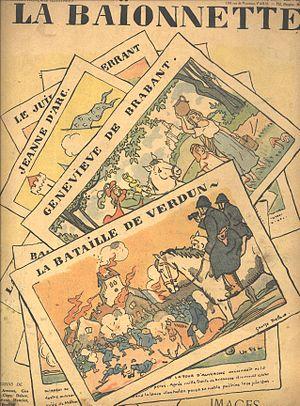
La Baïonnette est un hebdomadaire satirique français qui parut de 1915 à 1920.
Georges Delaw de son vrai nom Henri Georges Deleau est un dessinateur, décorateur et illustrateur français.
Le dessin de presse en France s'est développé en France en même temps que la presse elle-même, reprenant les fonctions de publications graphiques auparavant indépendantes. Jusqu'à la fin du XIXᵉ siècle, toutes les images de presse sont des dessins. L'introduction de la photographie imprimée par similigravure a produit des images qui prétendent à l'objectivité, laissant aux dessins l'expression d'opinions et de sentiments, connotation moderne de l'expression « dessin de presse ». La caricature est largement représentée dans le dessin de presse.